List of Major League Baseball players who spent their entire career with one franchise

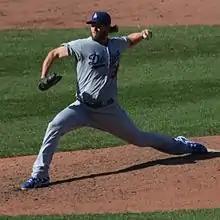
Clayton Kershaw first played for the Los Angeles Dodgers in 2008.

The following active players have played at least 10 seasons with only a single MLB franchise, making them potential future additions to the main list above.